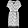
Label: Dress